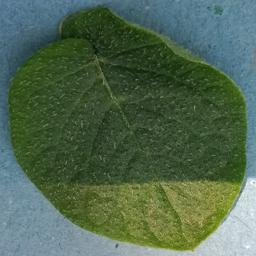
Etiqueta: Sana